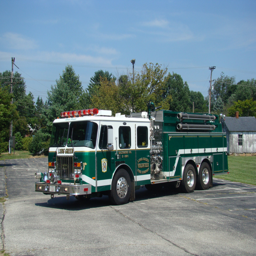
this green truck is part